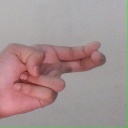
अक्षर: ह